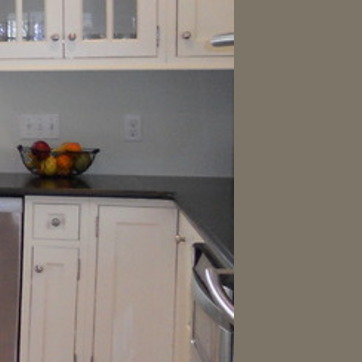
Material: polishedstone